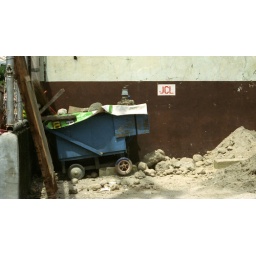
wooden cart against a wall